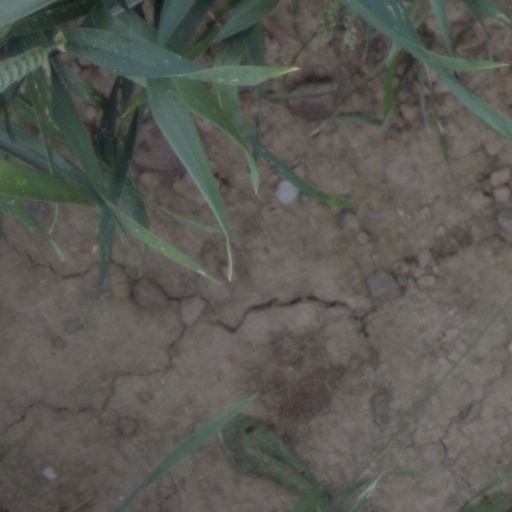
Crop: wheat